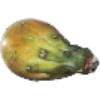
Label: Cactus fruit 1